Eric W. Sanderson

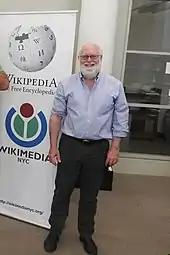
Sanderson in 2022

Eric W. Sanderson, a landscape ecologist and Vice President for Urban Conservation Strategy at the New York Botanical Garden in the Bronx, director of the Mannahatta Project and the author of "Mannahatta: A Natural History of New York City". In 2013 Sanderson's book "Terra Nova: The New World After Oil, Cars, and Suburbs" was published.